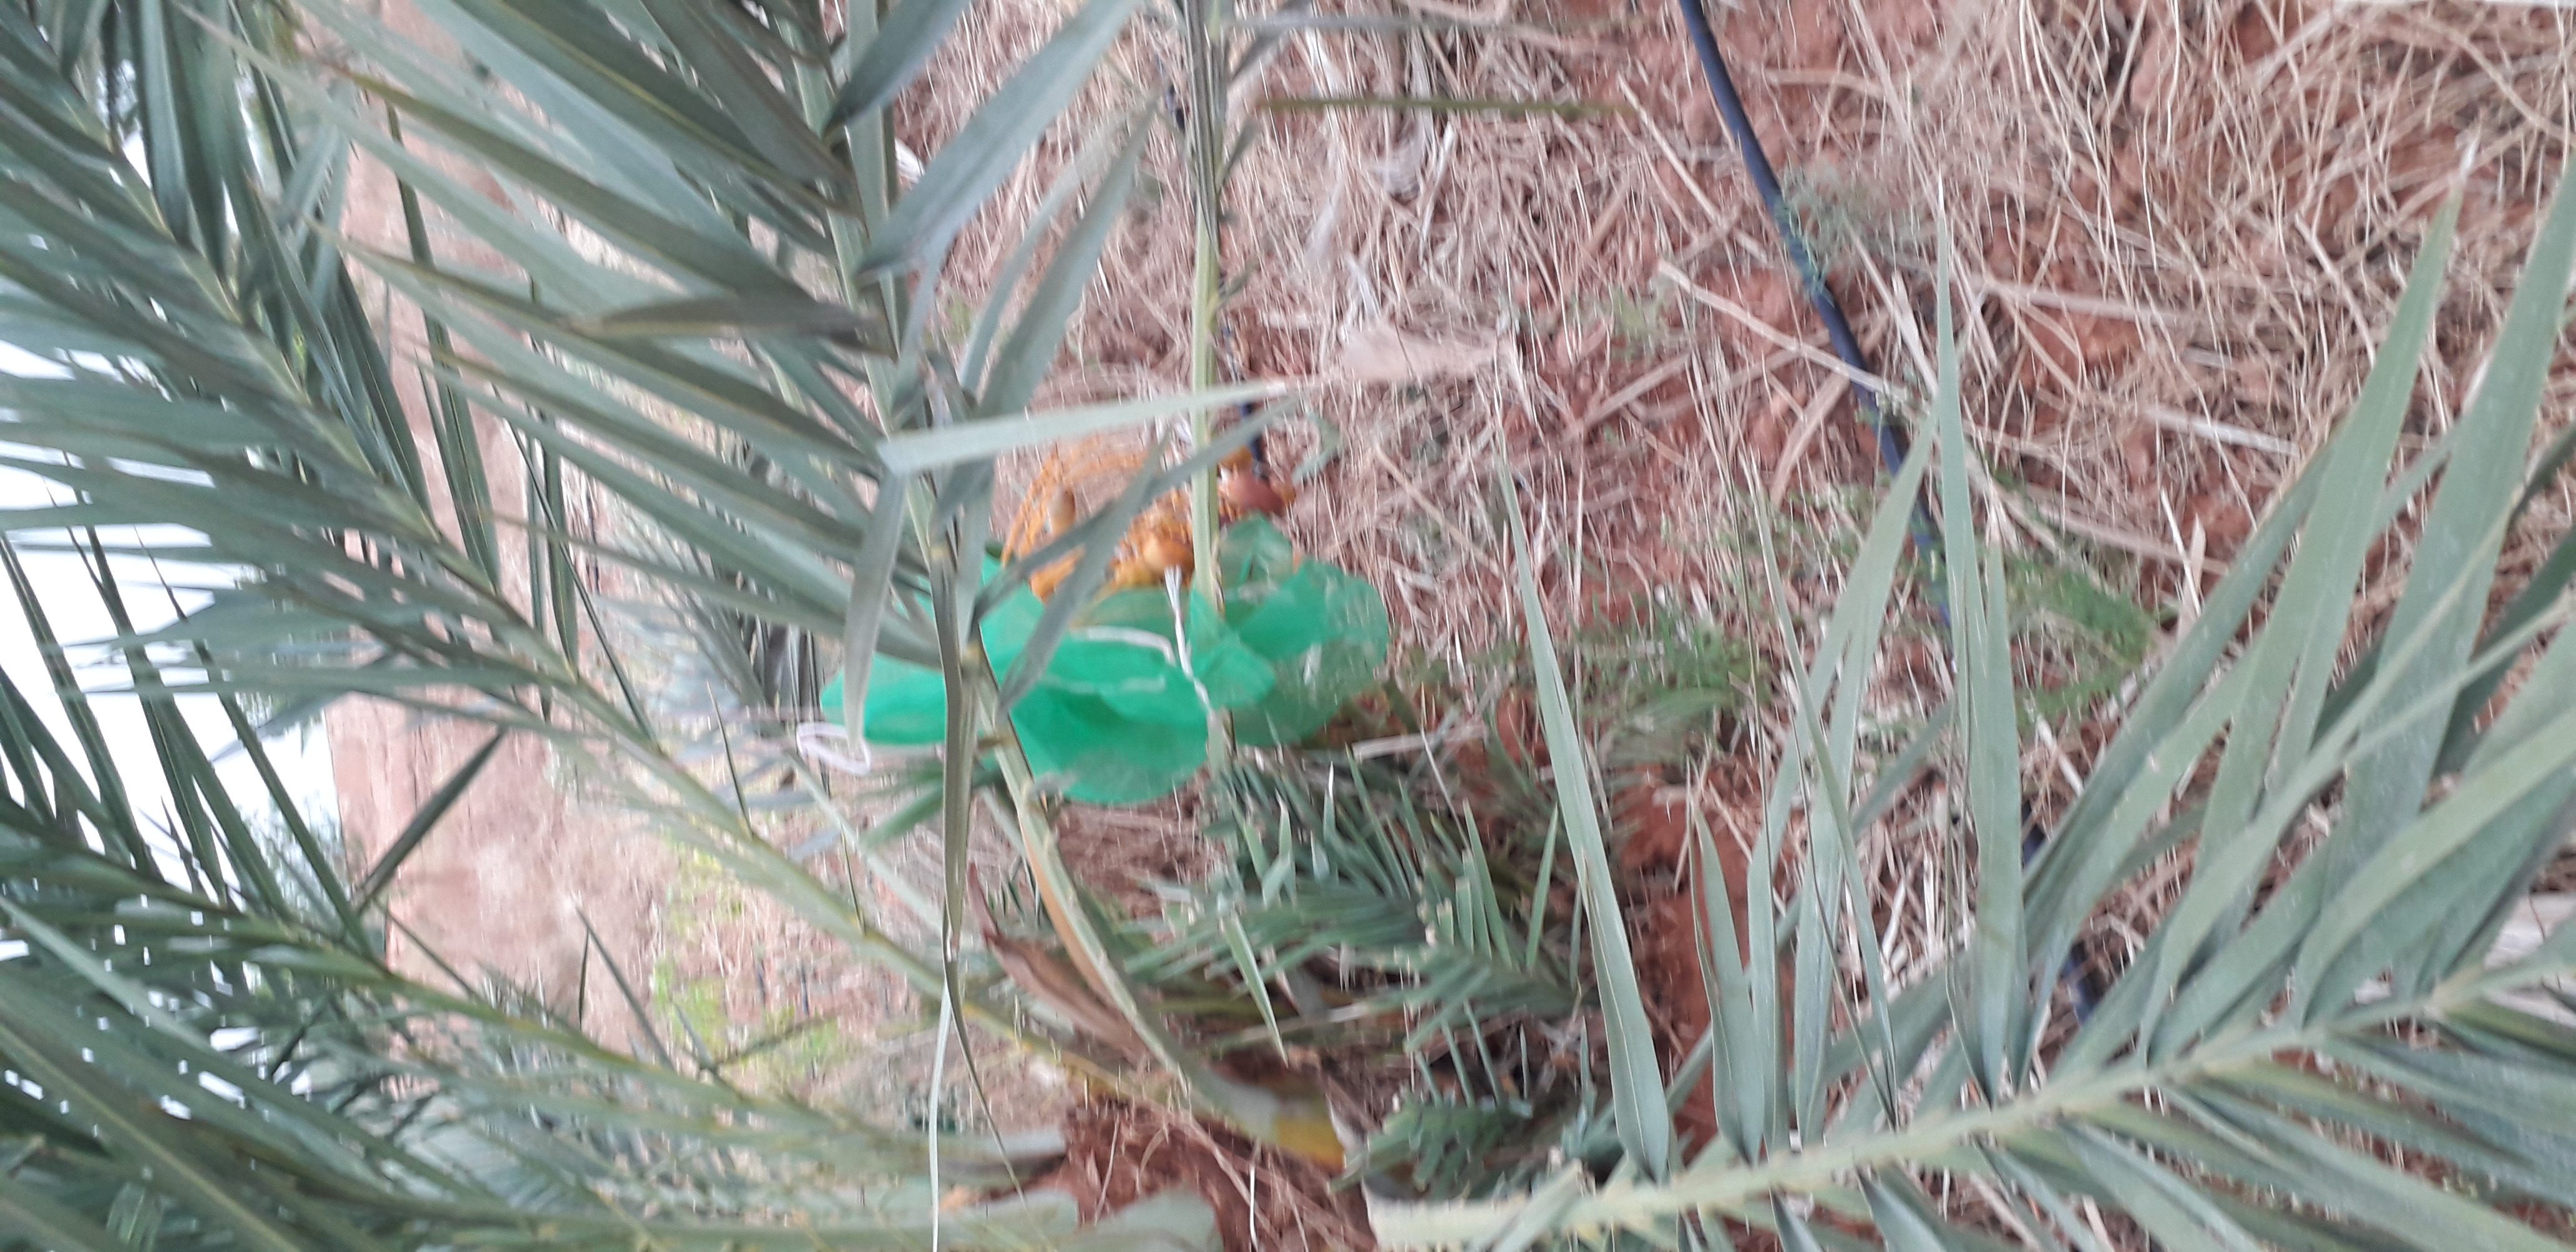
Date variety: Boumajhoul